Jahméne

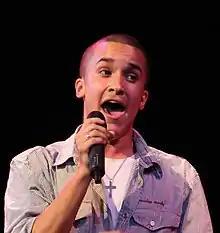
Portrait of Jahméne

Jahméne Aaron Douglas (born 26 February 1991) is a British soul/gospel singer who records under the mononym Jahméne. He was the runner-up to James Arthur on the ninth series of "The X Factor" in 2012.